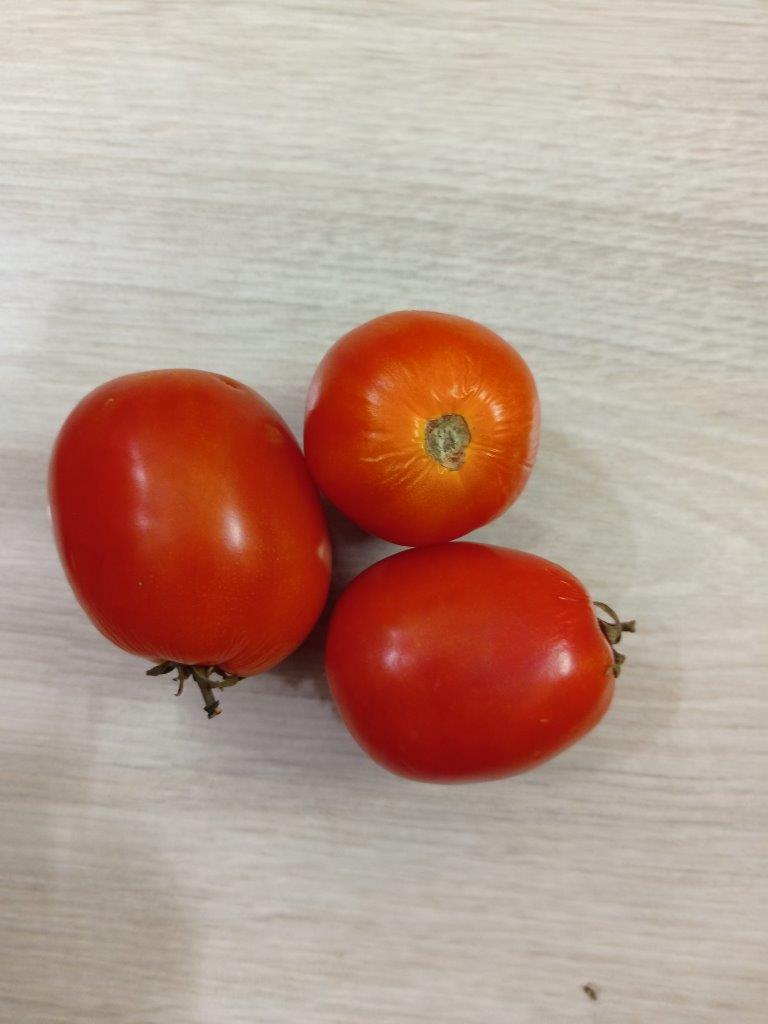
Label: Fresh